Louis-Marie de Blignières

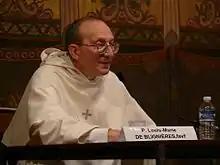

Louis-Marie de Blignières, born Olivier de Blignières on April 11, 1949, in Madrid) is a French traditionalist Catholic priest, and the founder of the Fraternity of Saint Vincent Ferrer.